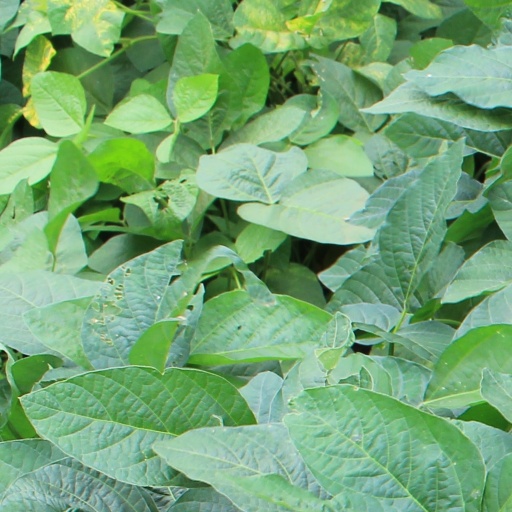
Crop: soybean